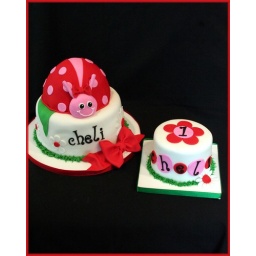
8&amp;quot; carrot w/ a strawberry ladybug. 5&amp;quot; white almond &amp;amp; strawberry smash cake. All cakes are covered in fondant.